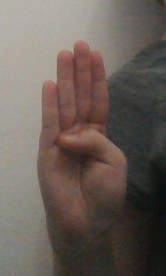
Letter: kaaf